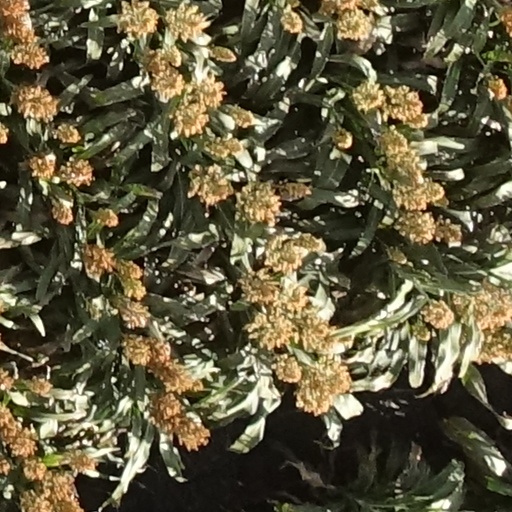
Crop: sorghum